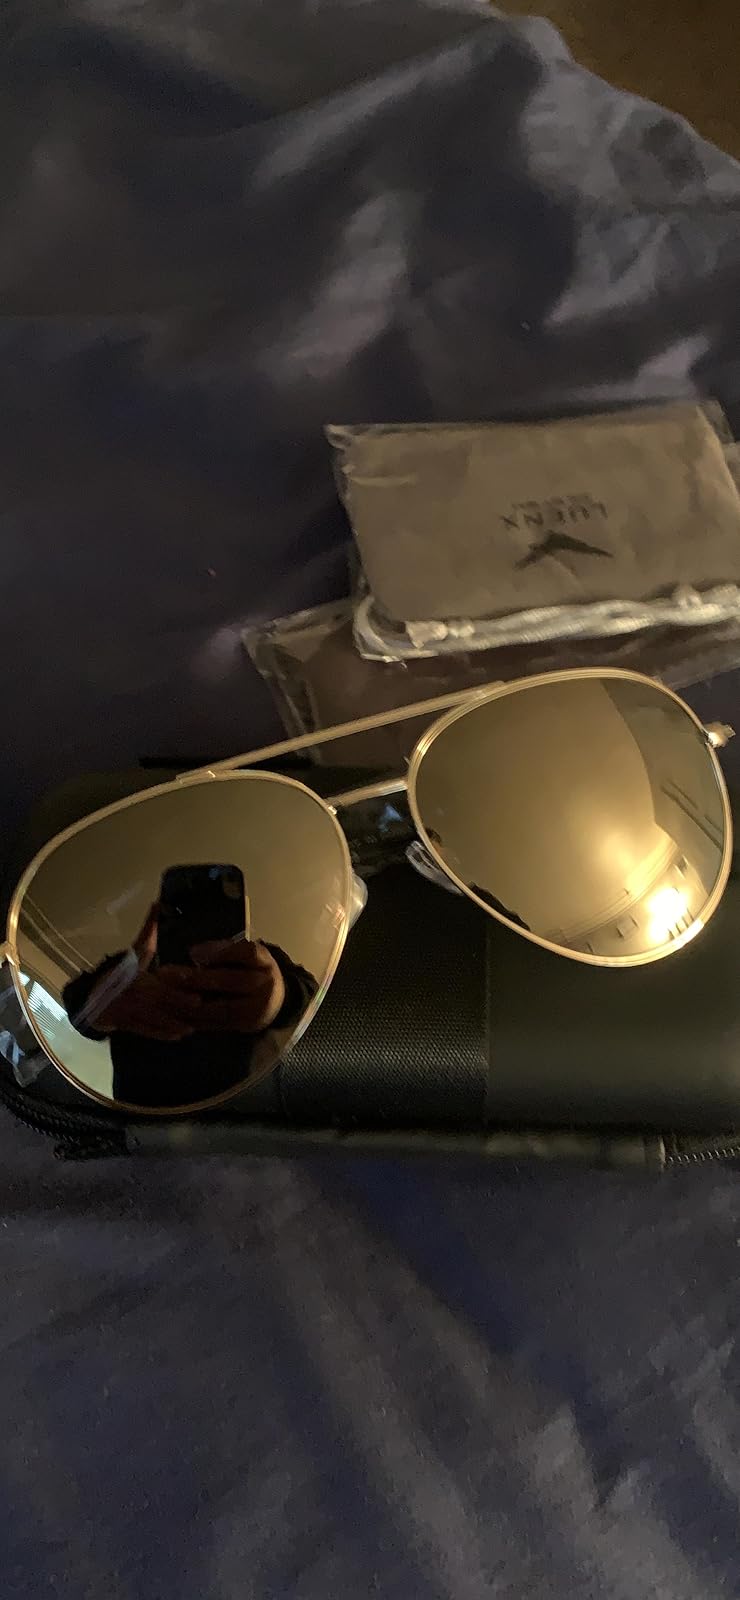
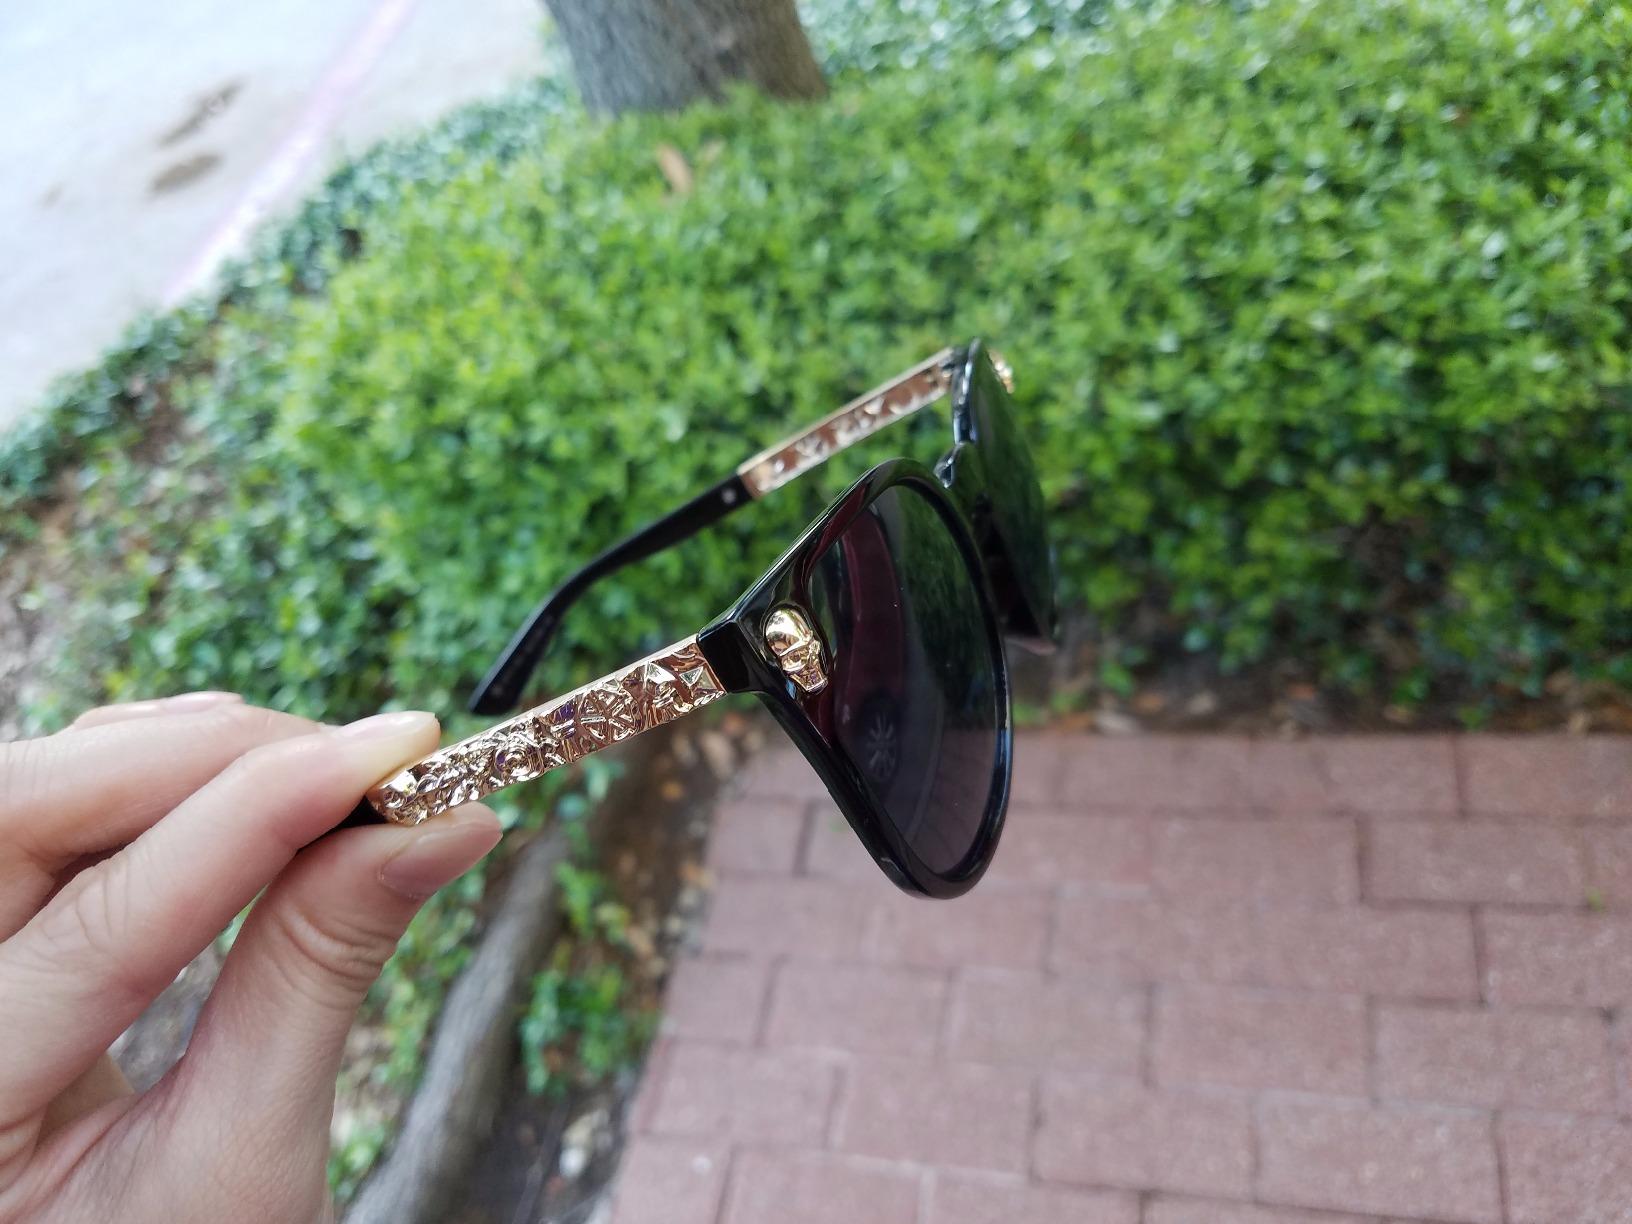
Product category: accessories_sunglasses
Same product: no